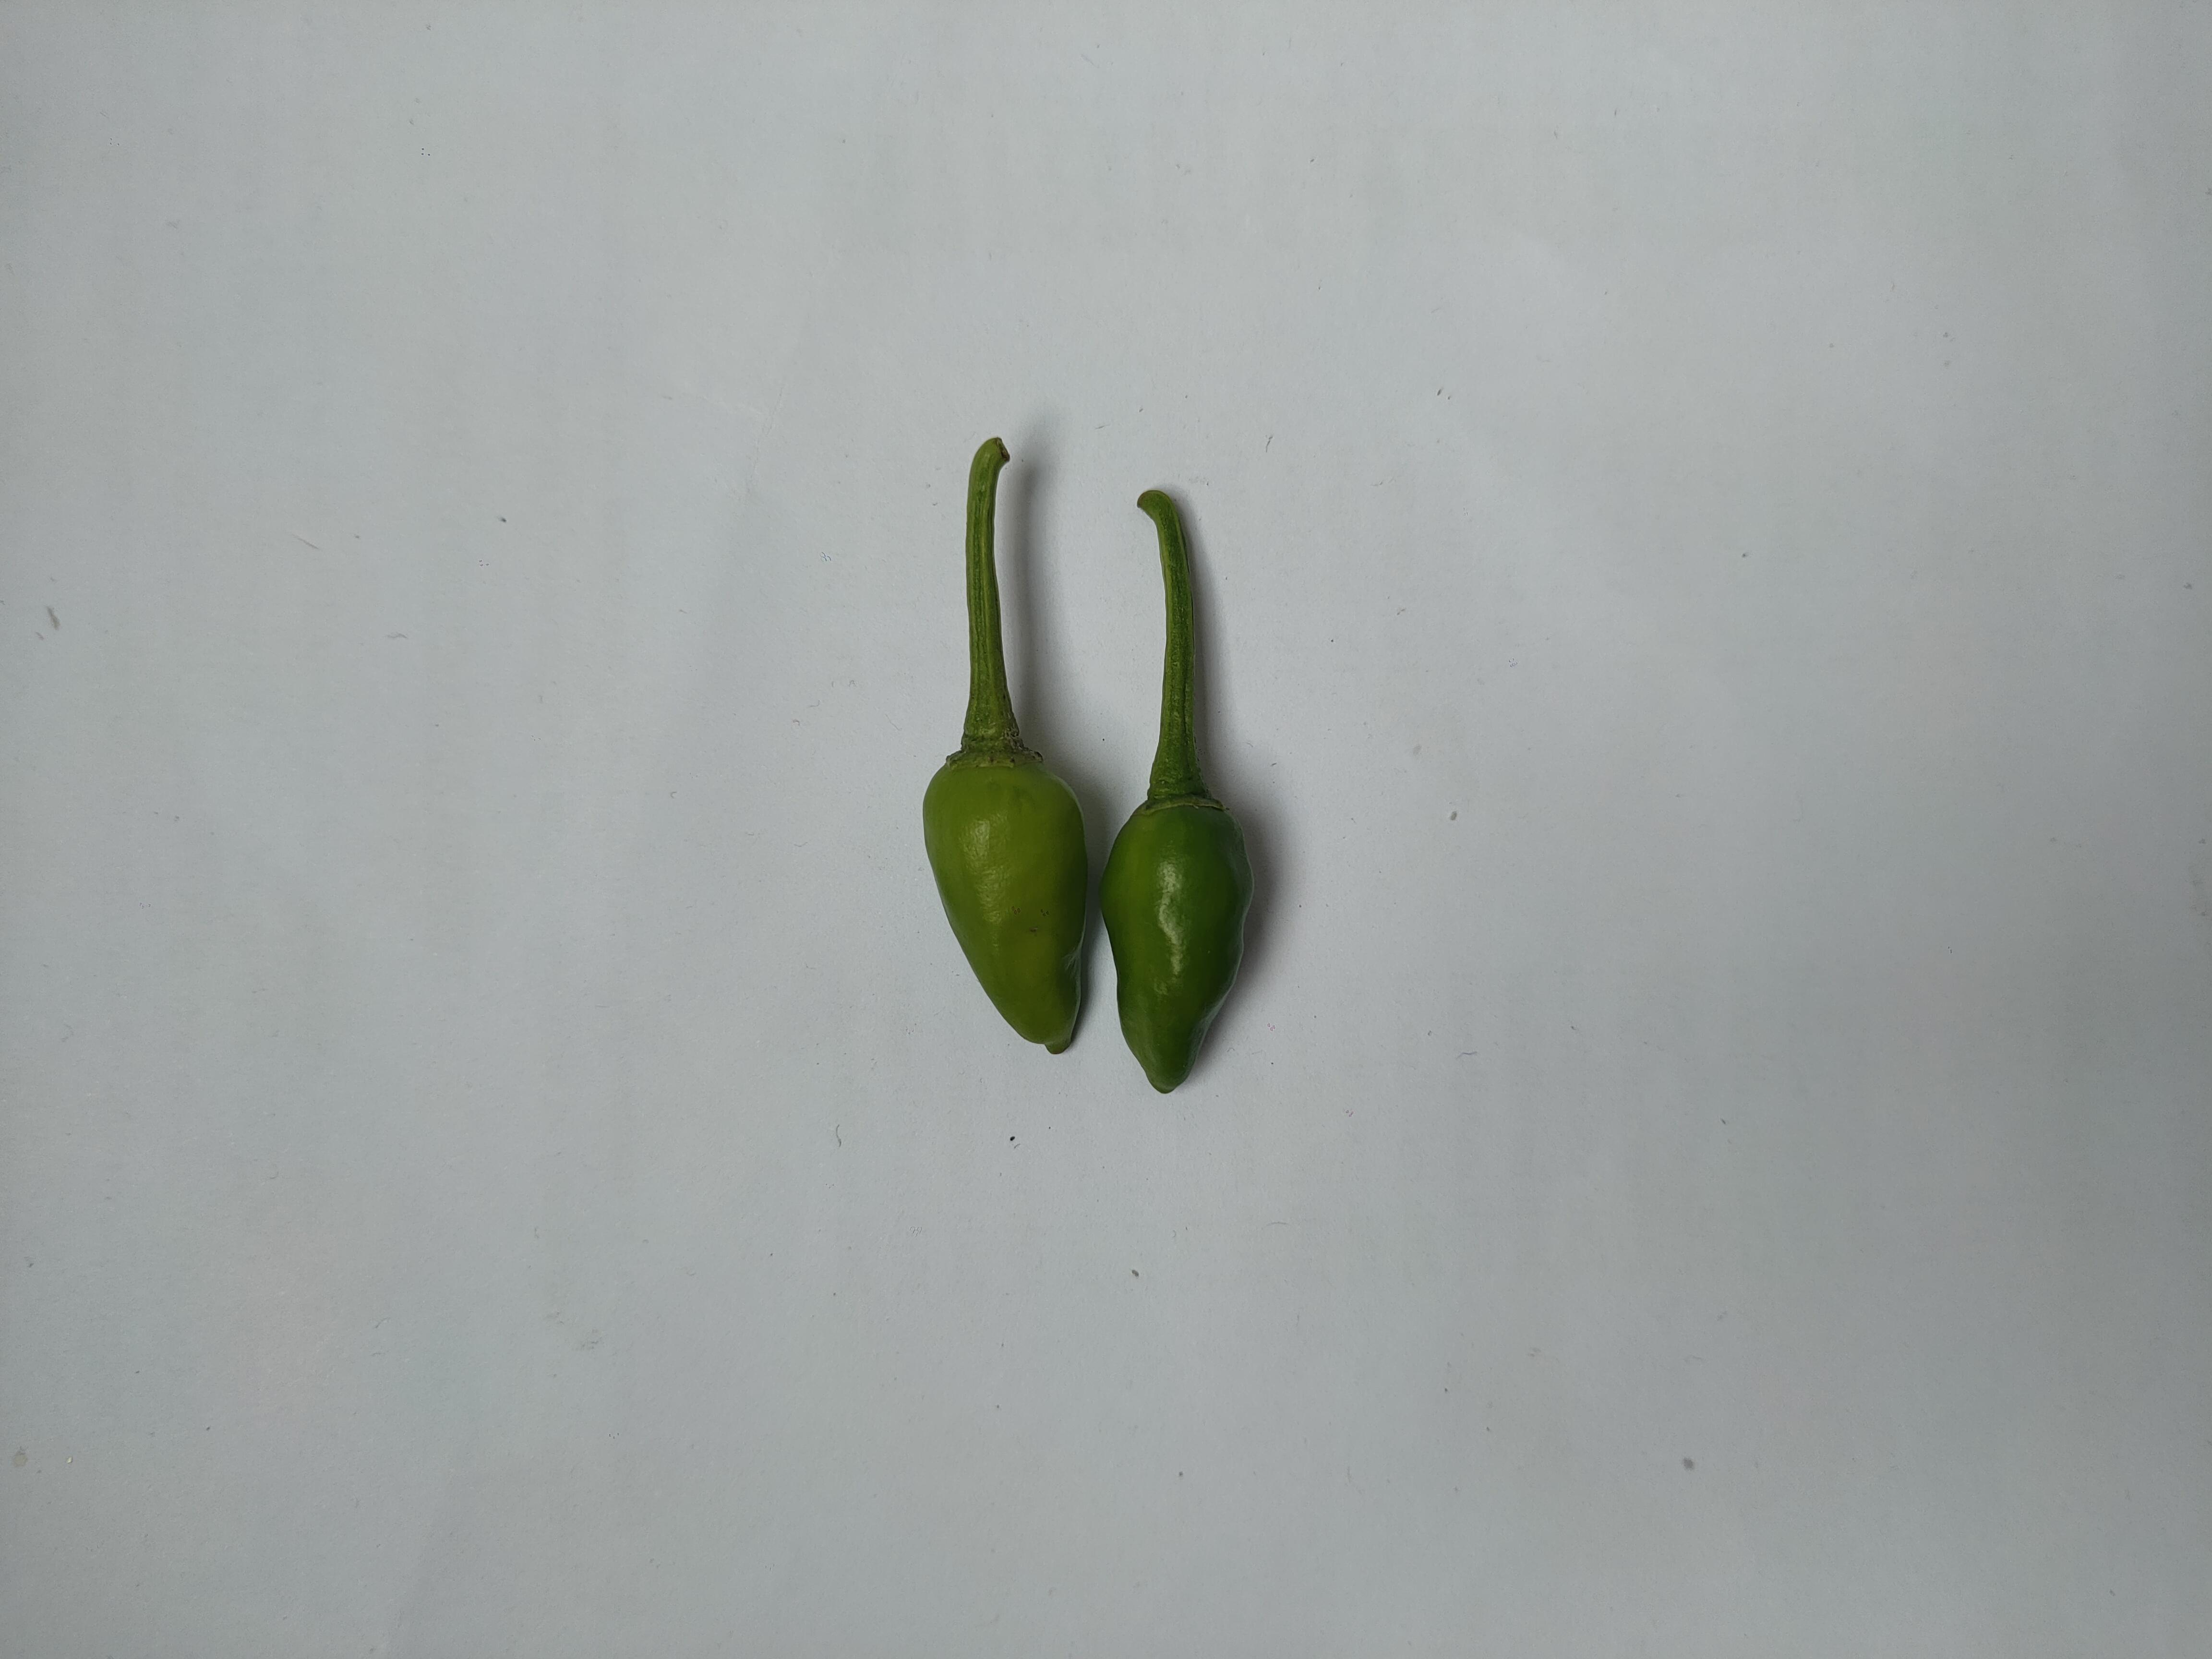
Label: Green Chili